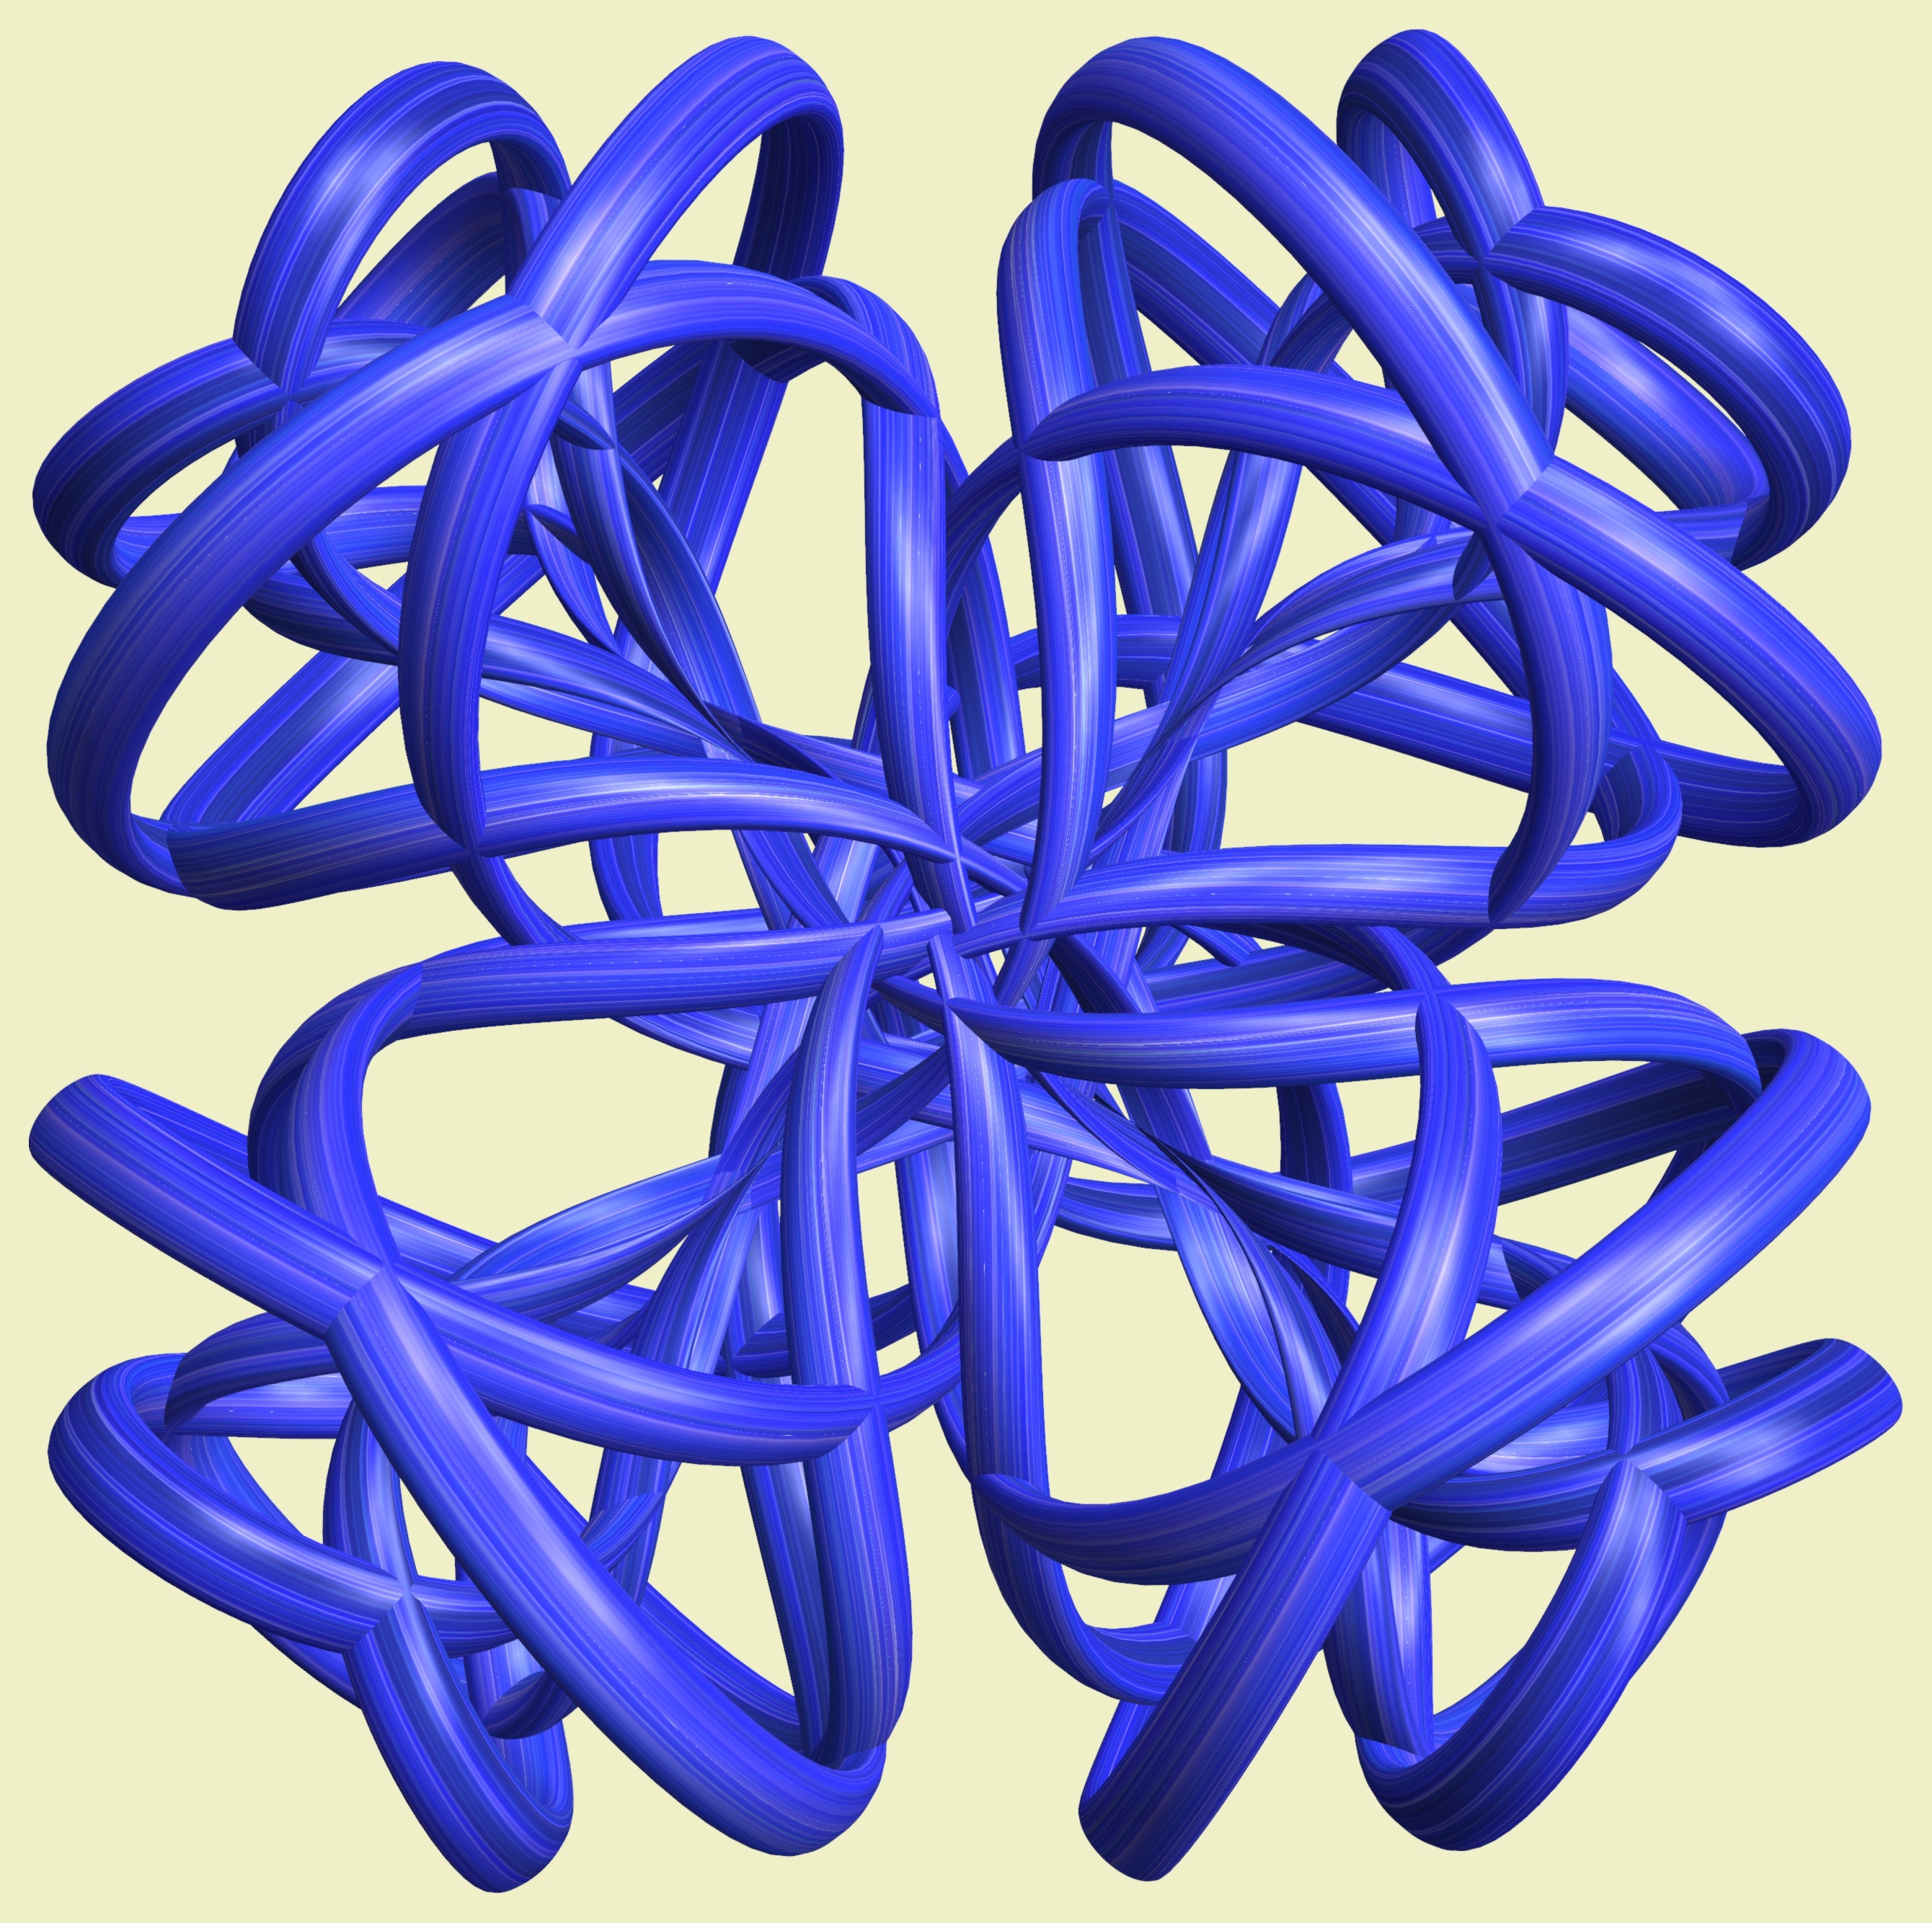
structure, wheel, texture, flower, pattern, line, geometry, spoke, circle, font, sculpture, design, symmetry, mesh, 3d, graphic, shape, torus, mathematica, cg, parametricplot3d, code, program, algorithm, mapping, geometricsculpture, lissajous, bicycle wheel